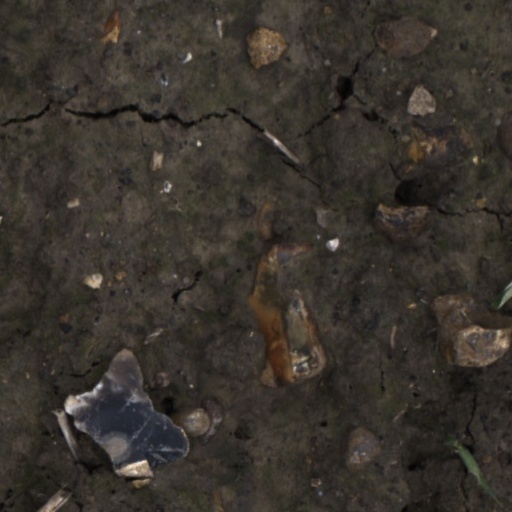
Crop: wheat